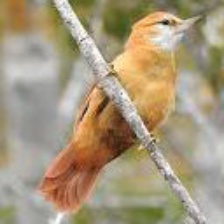
Species: GREAT XENOPS
Scientific name: MEGAXENOPS PARNAGUAE